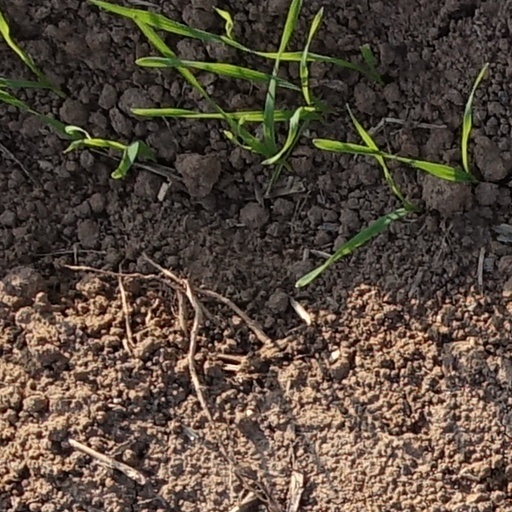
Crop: wheat